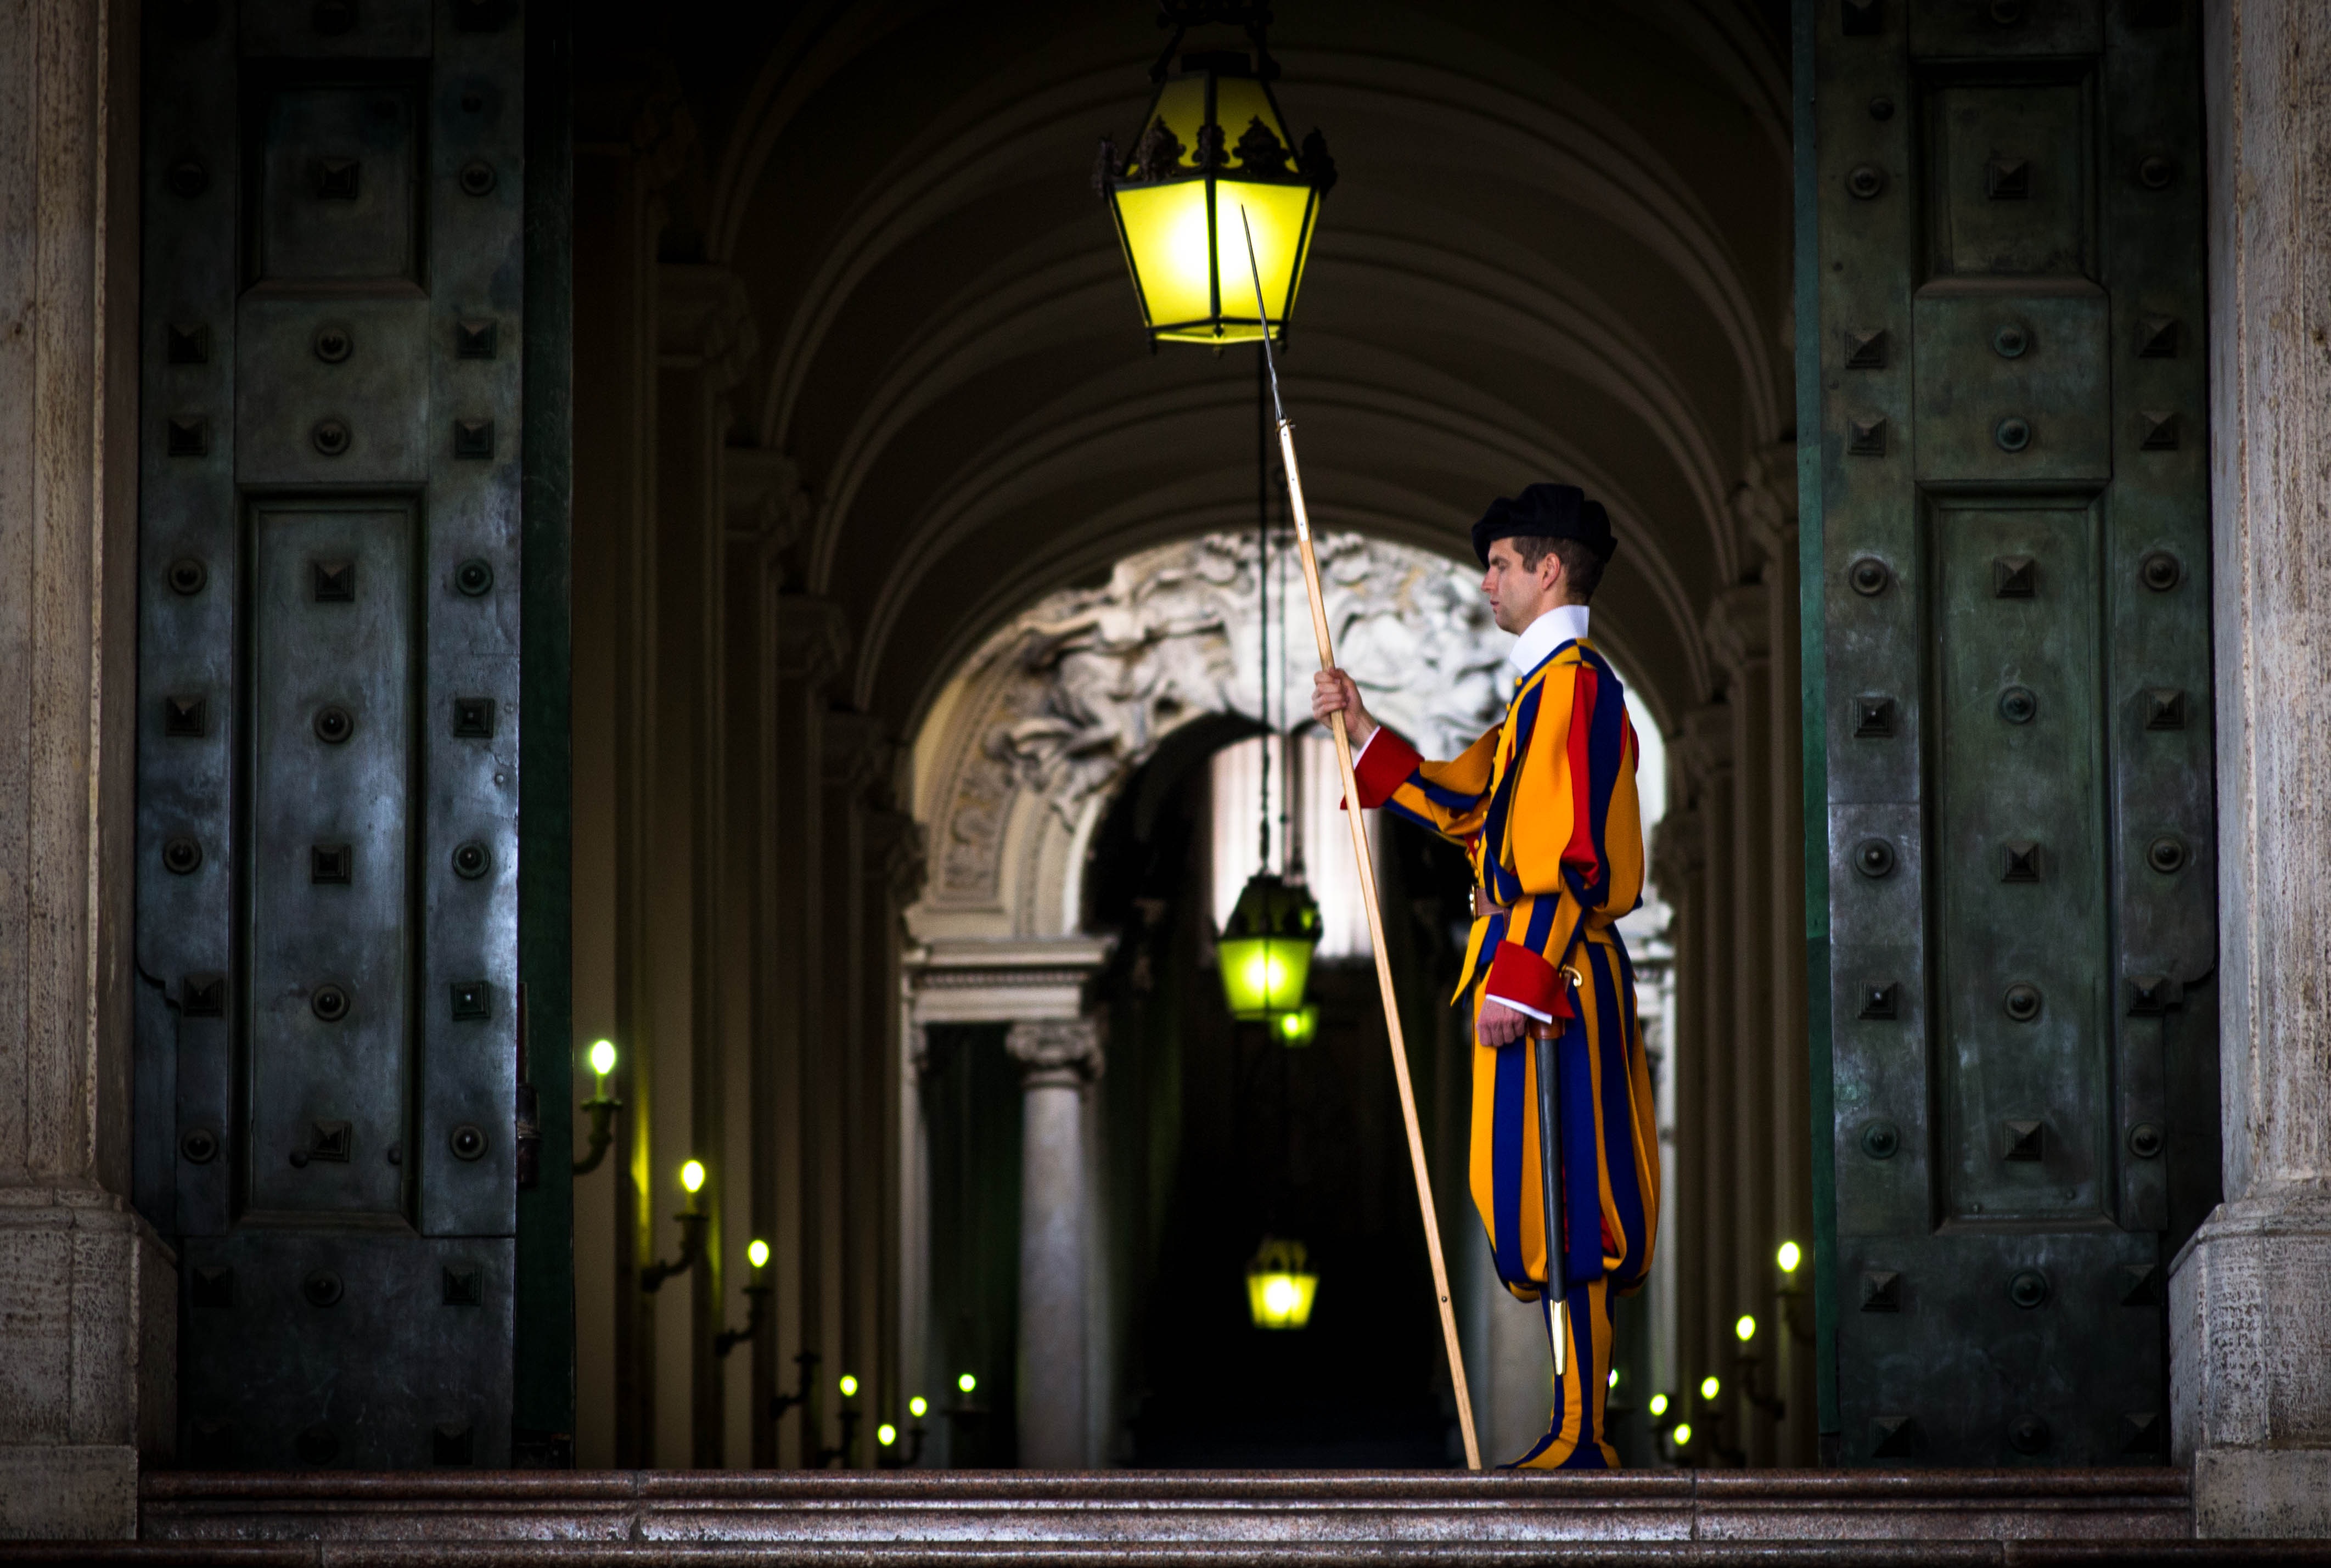
monument, religion, cathedral, tourism, vatican, rome, marbles, marble, history, pope, holy, image, basilica, dome, st peter's basilica, san pietro, swiss guards